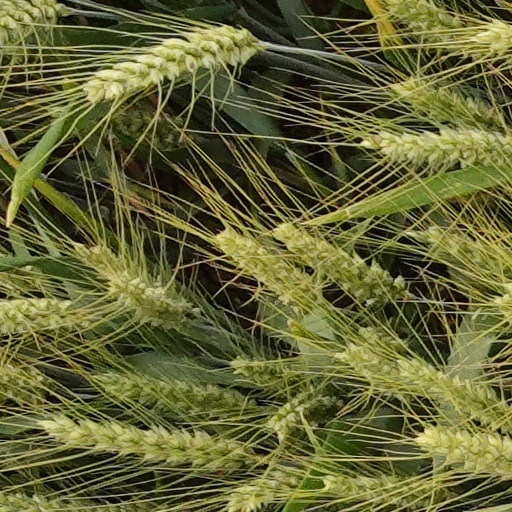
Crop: wheat